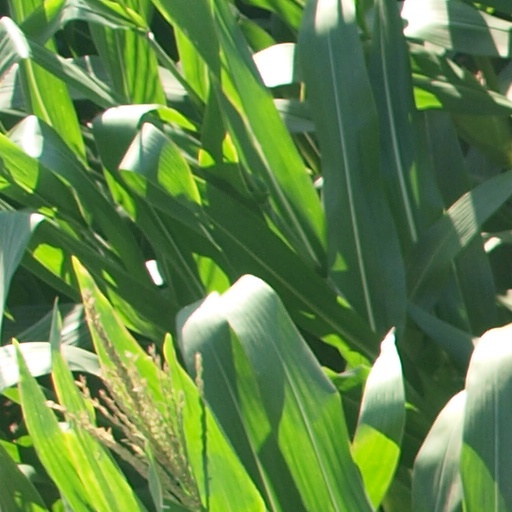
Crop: maize; corn